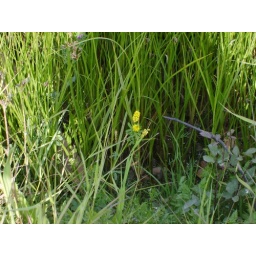
unknown yellow flower near rio arade on Ilha do Rosario walk